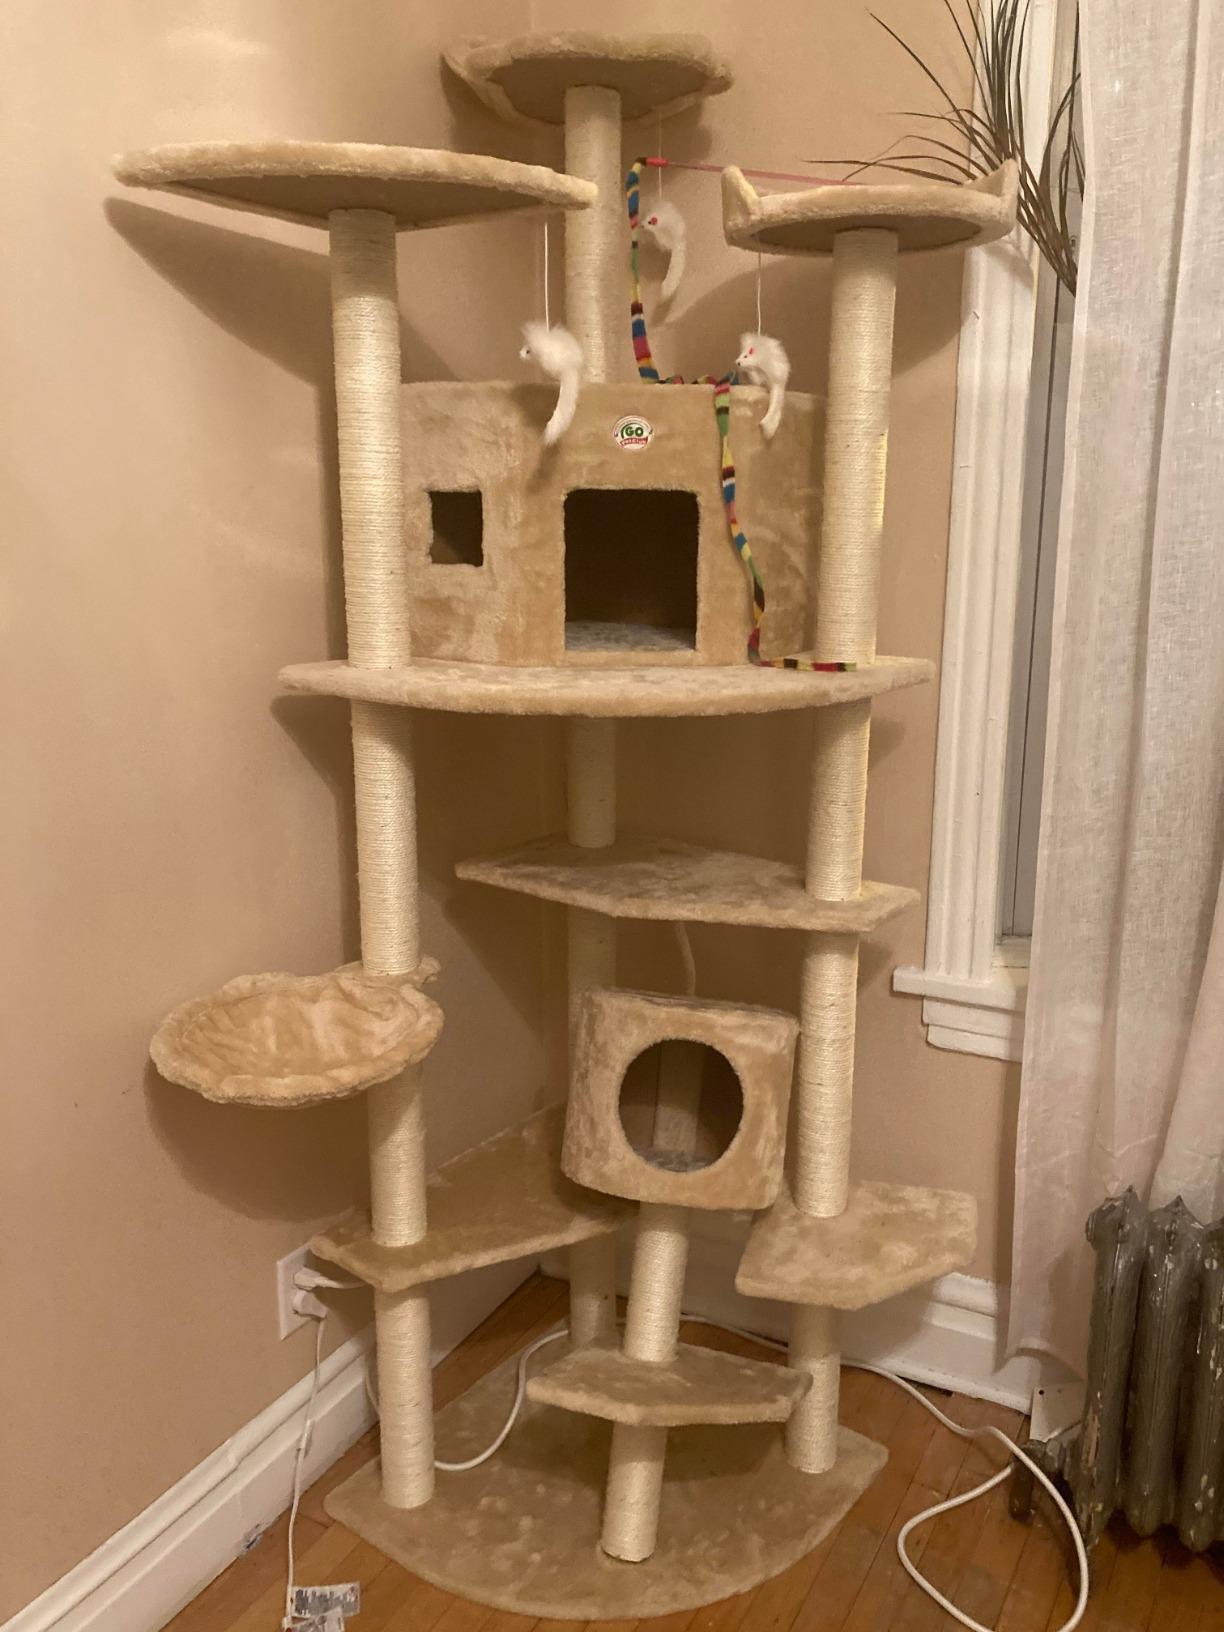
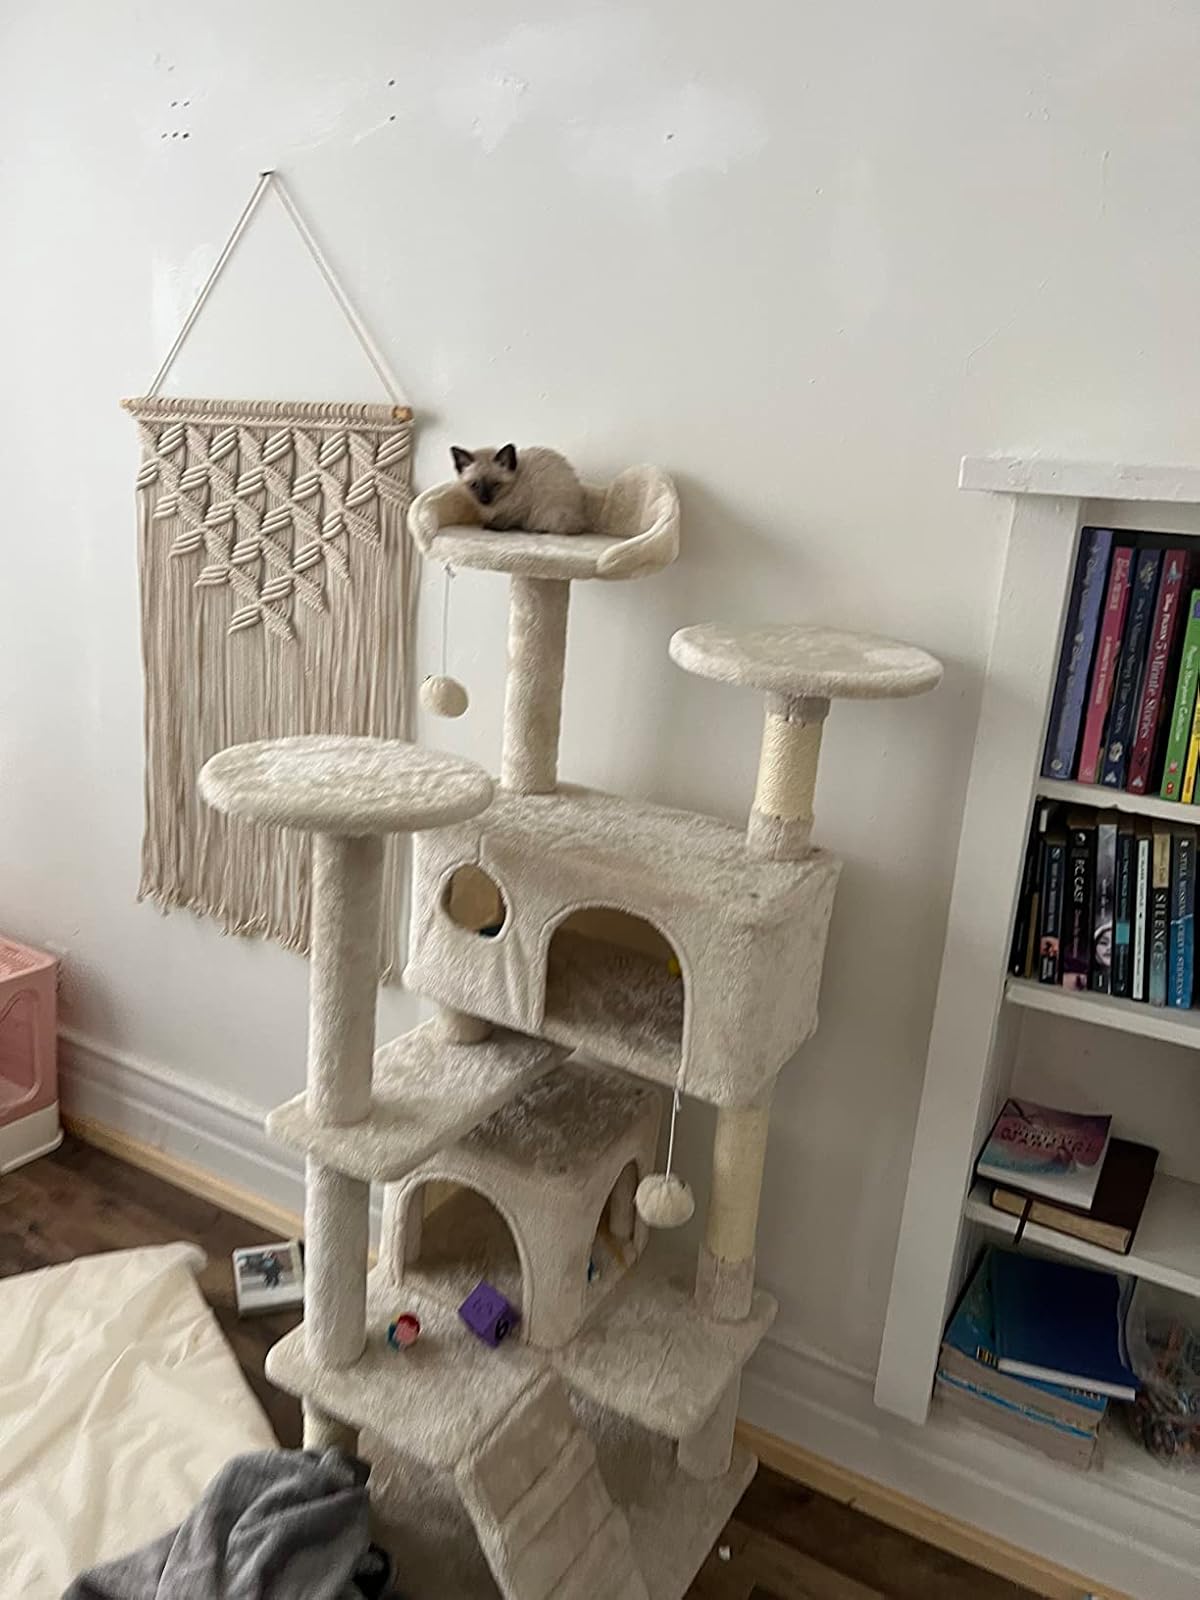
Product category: items_cat tree
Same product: no